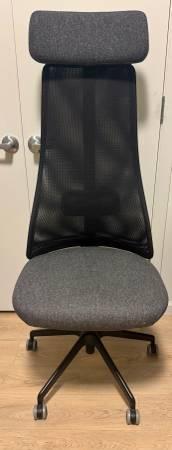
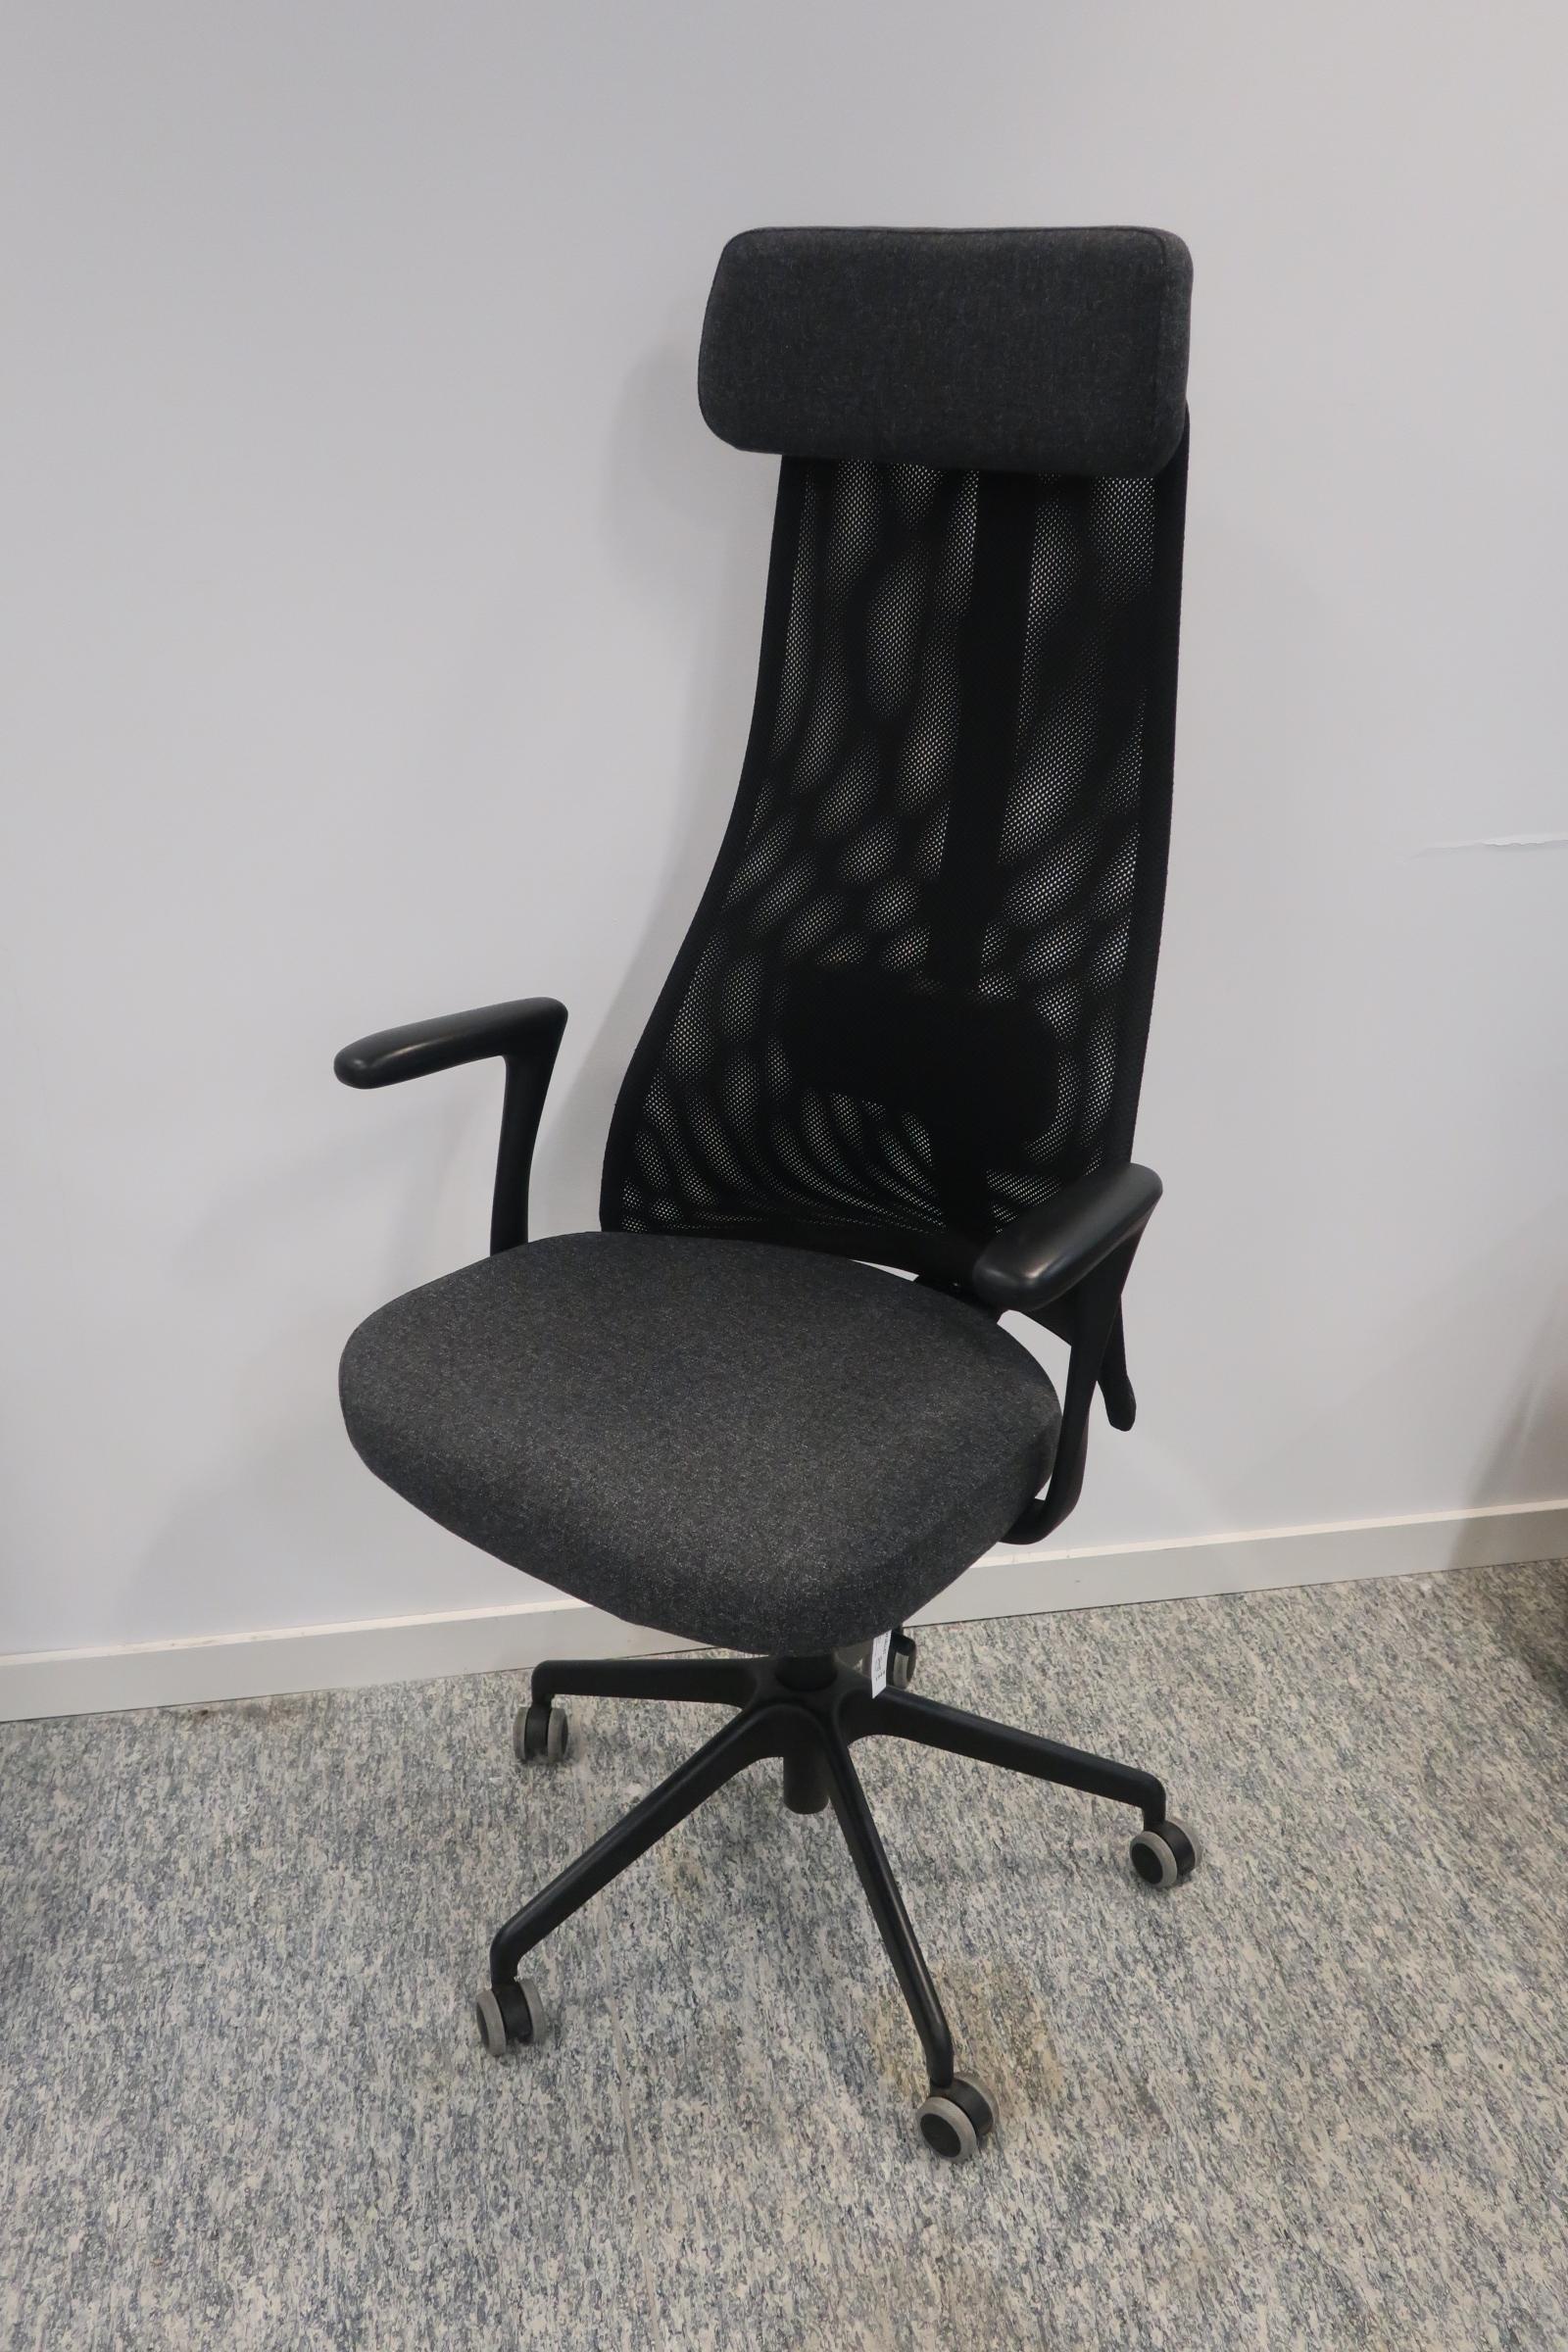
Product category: items_chair
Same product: yes